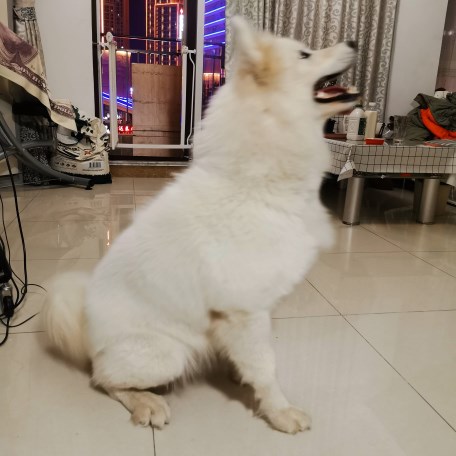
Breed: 2192-n000088-Samoyed